Vern Cotter

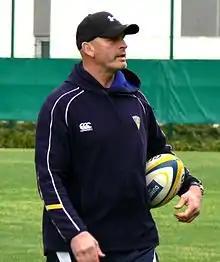
Cotter in 2010

Vernon Anthony Cotter (born 27 January 1962) is a New Zealand rugby union coach and former player. He currently coaches the Blues in Super Rugby.